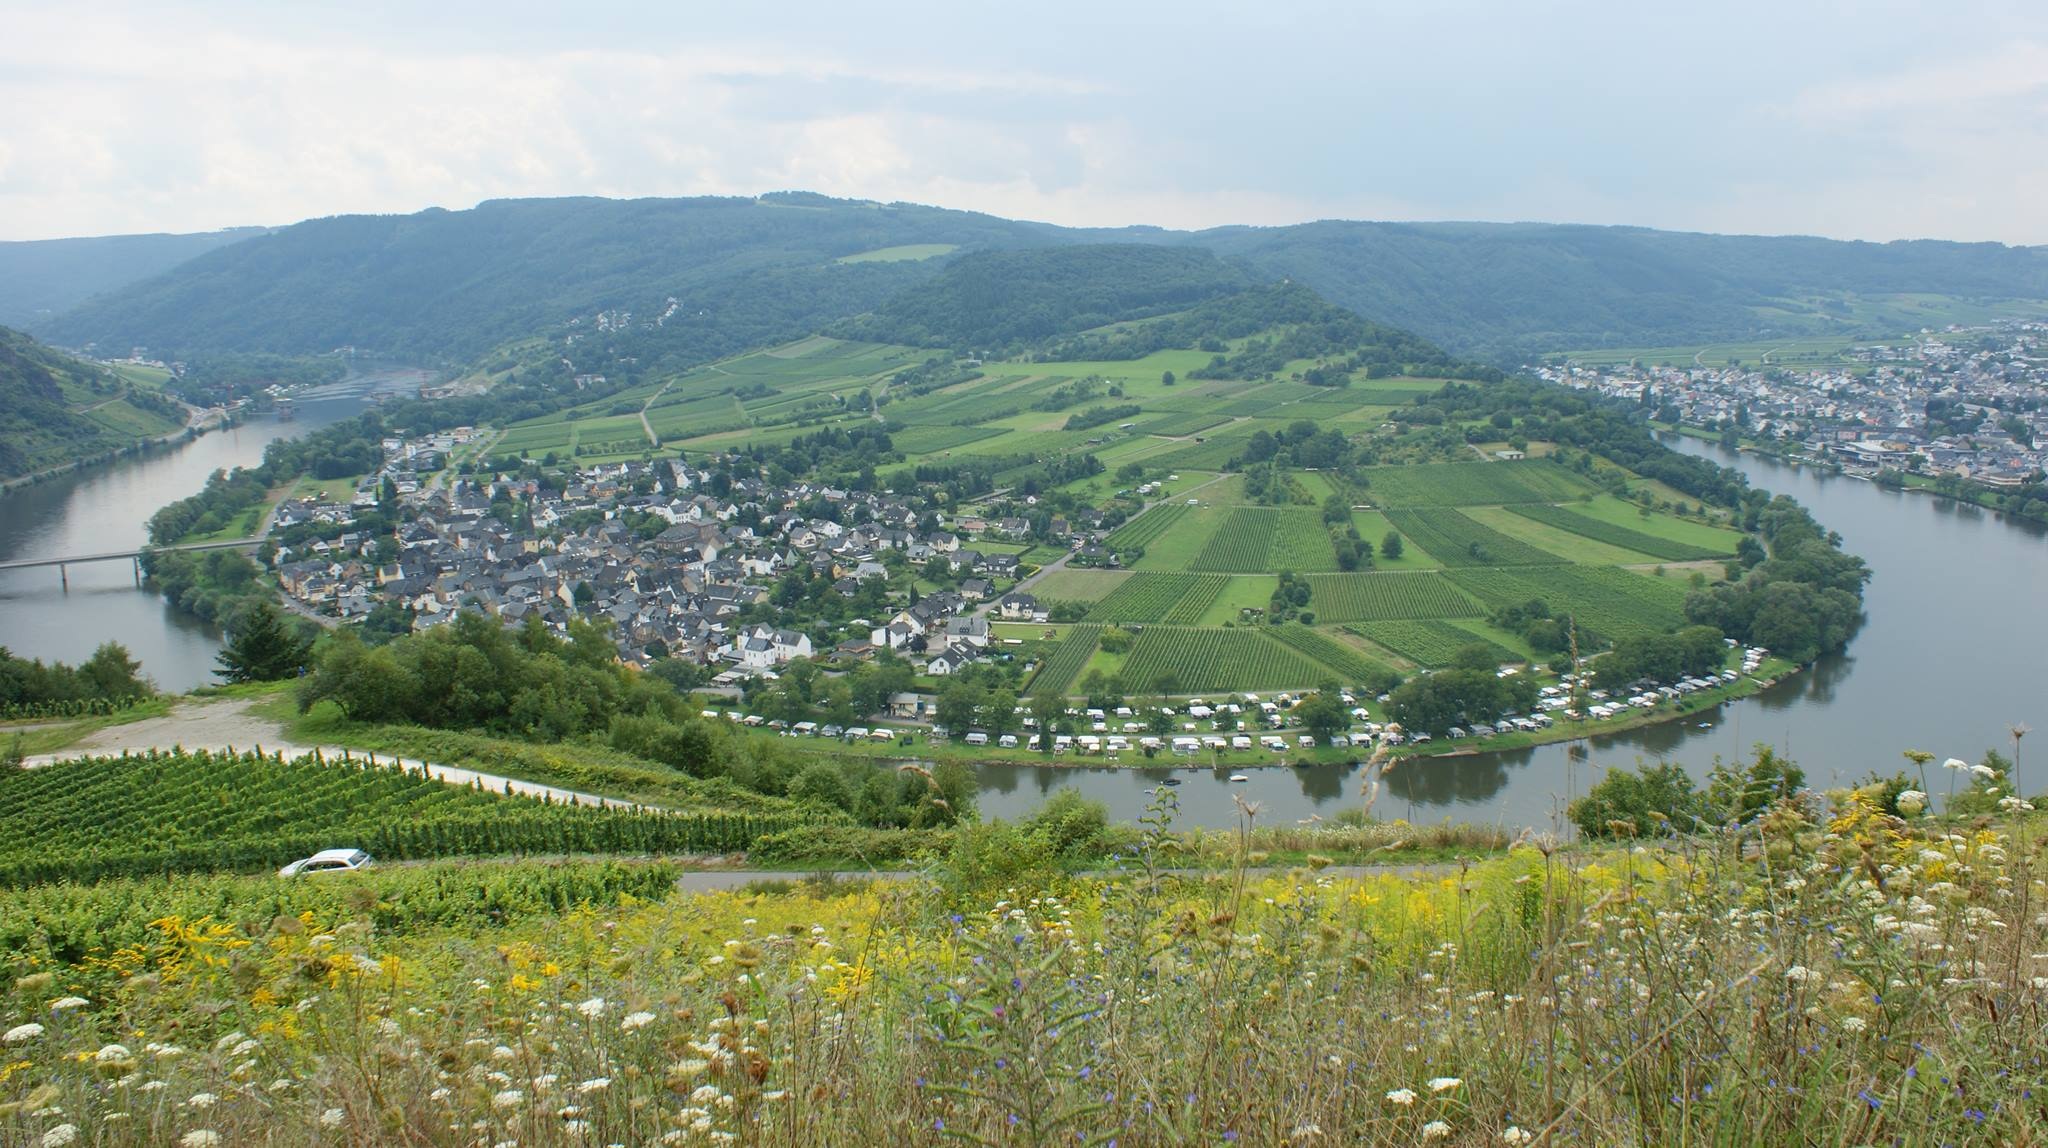
landscape, nature, mountain, meadow, hill, flower, bloom, lake, valley, mountain range, summer, holiday, reservoir, agriculture, ridge, plain, plants, blue sky, grassland, plateau, germany, fell, loch, ecosystem, rural area, landform, aerial photography, mountain pass, moselle, geographical feature, mountainous landforms